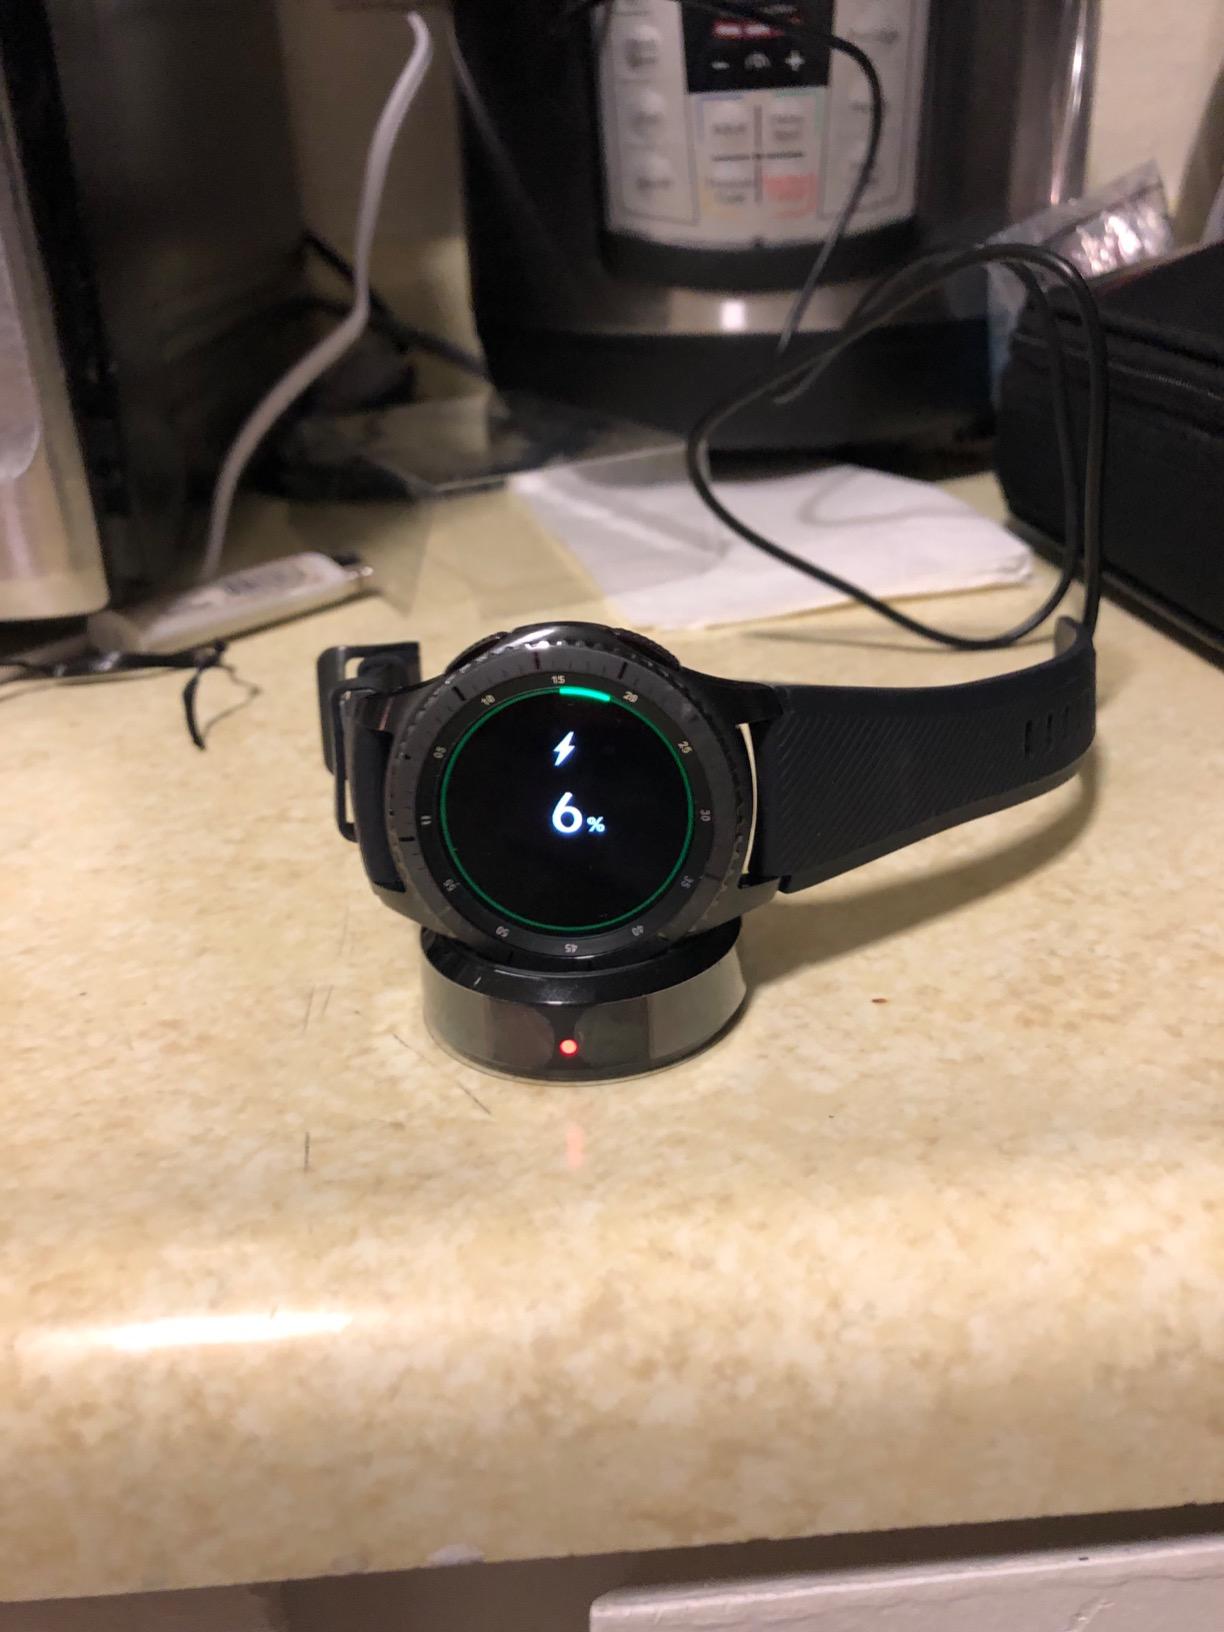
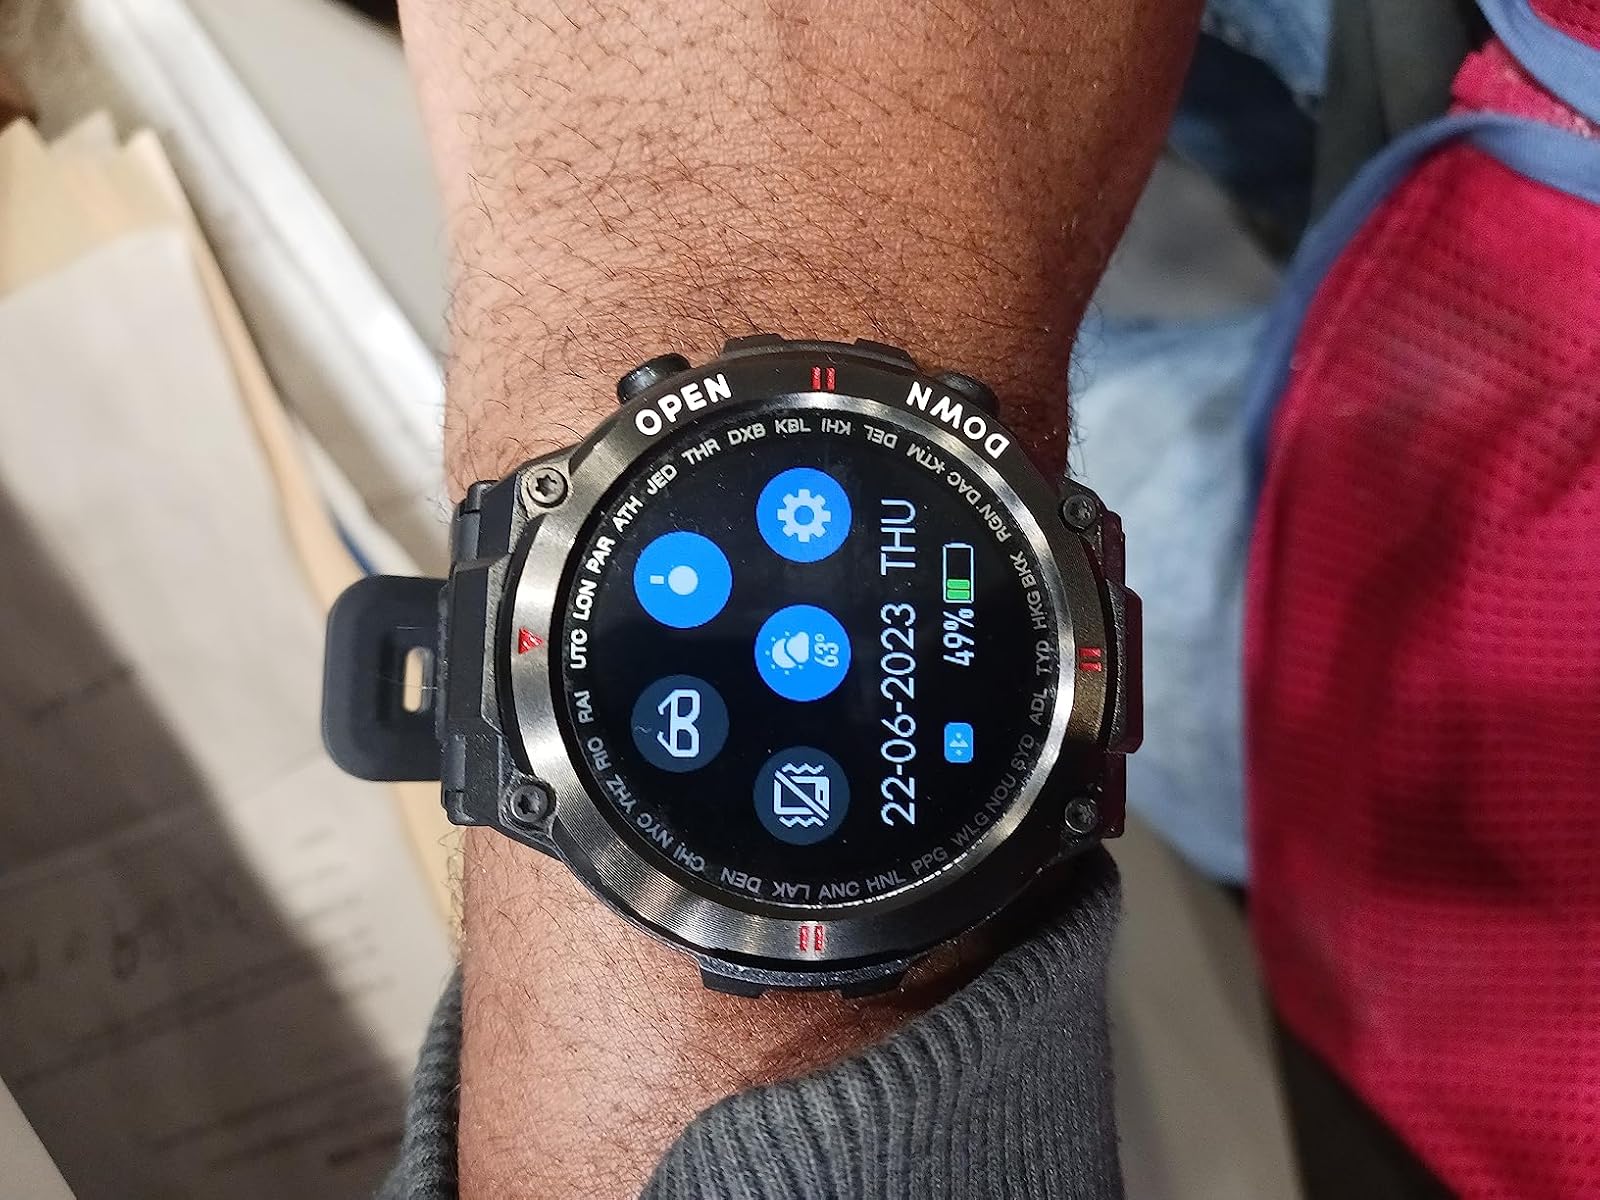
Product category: smartwatch
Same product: no